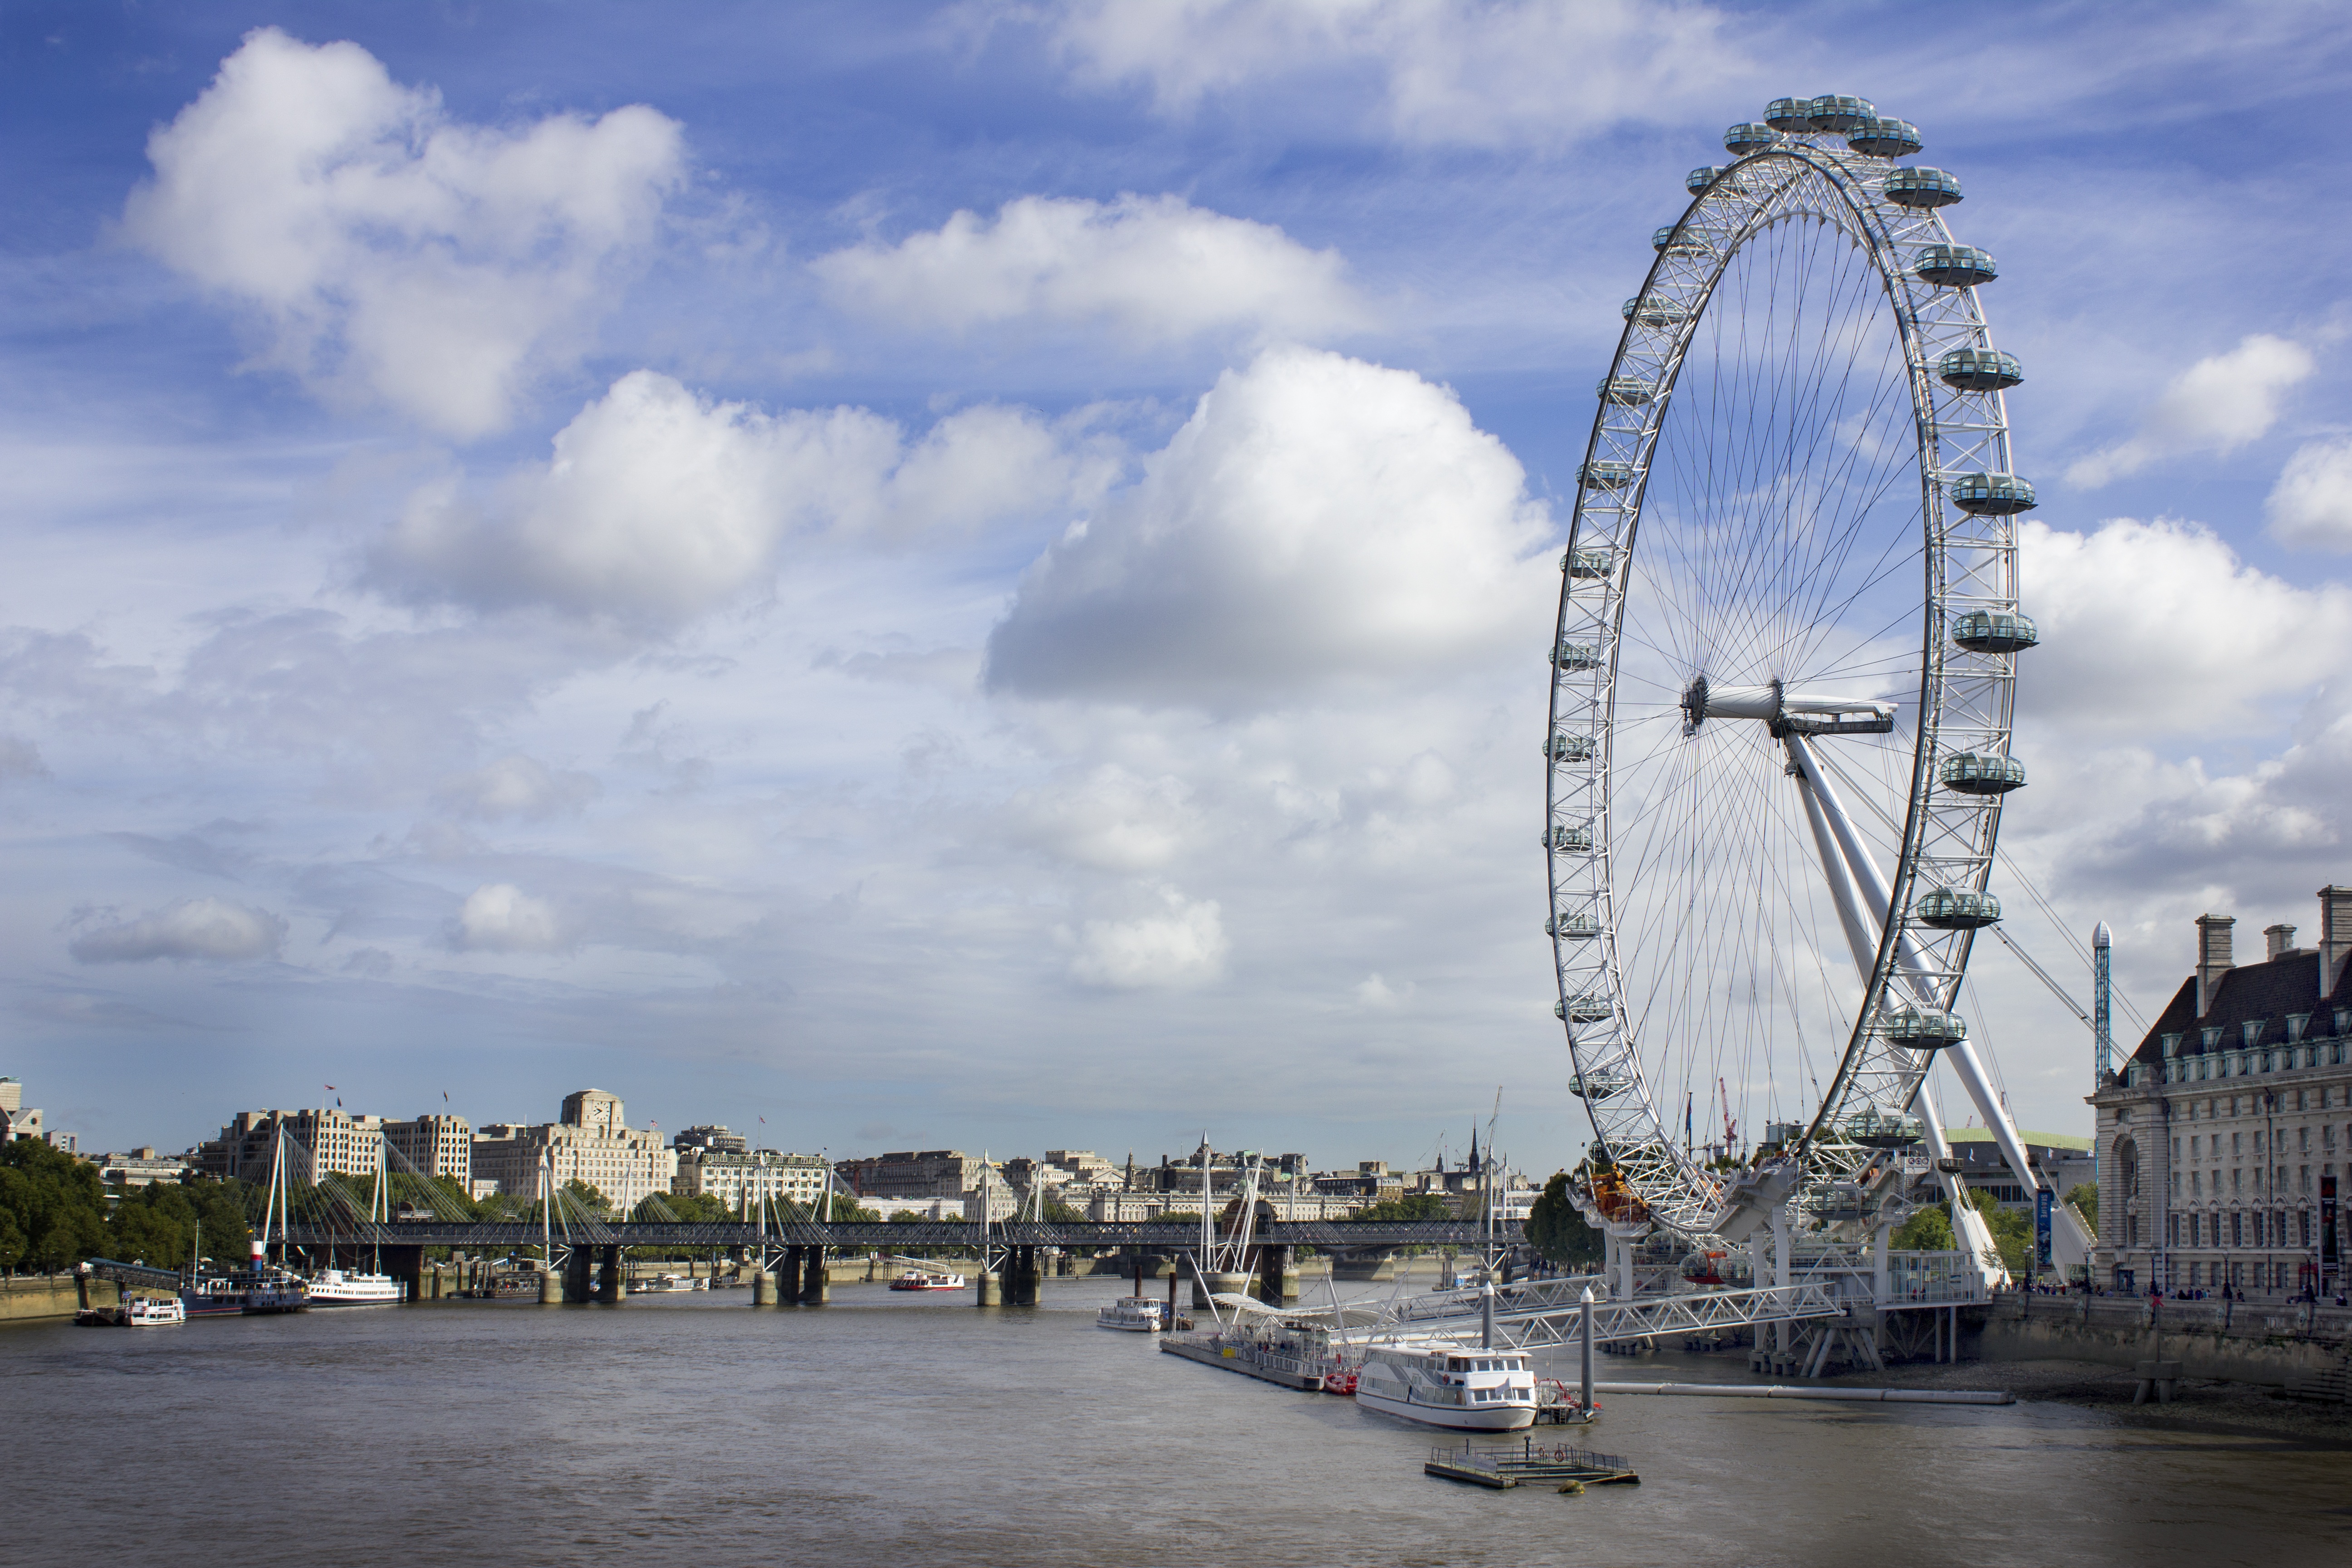
sea, dock, perspective, cityscape, vehicle, ferris wheel, tower, park, holiday, bay, london eye, landmark, harbor, marina, london, fun, joust